Northern Seven Years' War

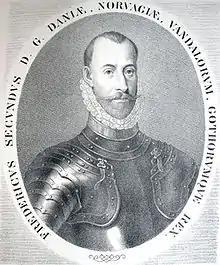
Frederick II (1534–1588), King of Denmark and Norway 1559–1588

After the deaths of Christian III and Gustav Vasa, in 1559 and 1560 respectively, both countries now had young and hawkish monarchs, Eric XIV of Sweden and Frederick II of Denmark. Frederick II envisioned the resurrection of the Kalmar Union under Danish leadership, while Eric wanted to finally break the dominating position of Denmark.